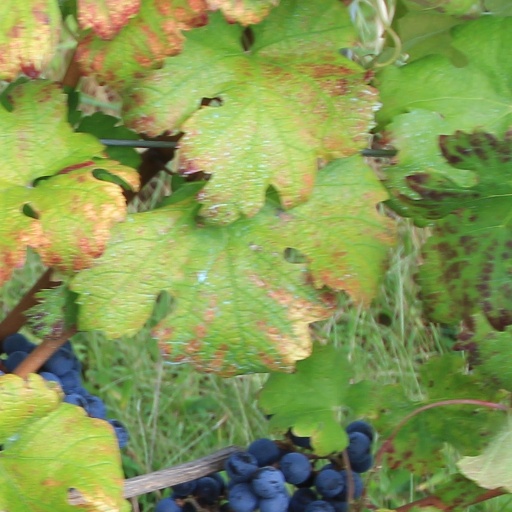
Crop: grape